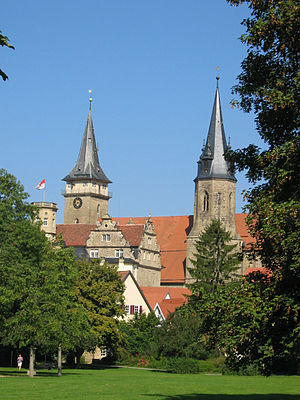
Öhringen / Geografi
Stiftskirke og slot
Öhringen er en by i Hohenlohekreis i den nordøstlige del af af den tyske delstat Baden-Württemberg i det sydlige Tyskland. Den ligger omkring 25 km øst for Heilbronn. Med omkring 22.800 indbygger er Öhringen den største by i Hohenlohekreis.